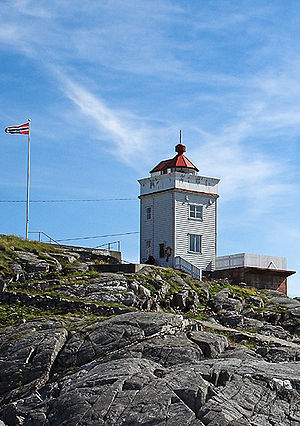
Fyrtårne i Norge / Liste over norske fyr / Hordaland
Ryvarden fyr, Sveio.
Fyrtårne i Norge er placeret langs den 100.915 km lange norske kyst. Der har i alt været 212 fyr, men kun 154 har været i drift samtidig. Det første fyr, som blev opført i Norge var Lindesnes fyr, som oprettedes i 1655, og det sidste bemandede fyr, som kom til, var Anda fyr, som blev færdiggjort i 1932. I dag er alle fyrene automatiserede og ubemandede. Bøkfjord fyr var i december 2006 det sidste fyr, som blev ubemandet. I dag defineres totalt 107 anlæg som fyrstationer i Norge. Ansvar for fyrbelysning og sejlemærker i Norge ligger hos Fyr- og merketjenesten i Kystverkets Hovedkontor.